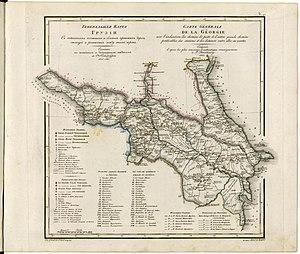
Atlas Geografique de L Empire de Russie, du Royaume de Pologne et du Grand Duche de Finlande divise en Gouvernemens. 1823. Русский: Географический атлас Российской империи, Царства Польского и Великого княжества Финляндского расположенный по губерниям на русском и французском языках. Ответственный: Подполковник Пядышев, Военно-Картографическое Депо. 1823 год.